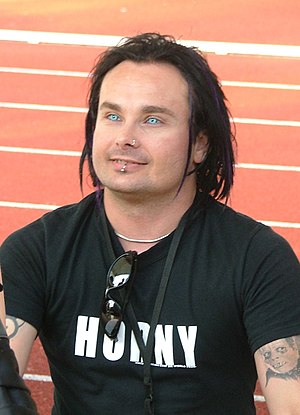
Dani Filth
Daniel Lloyd Davey, bedre kendt under pseudonymet Dani Filth, er forsanger og sangskriver for det melodiske black metal-band Cradle of Filth. Han er ligeledes bandets kunstneriske instruktør og har optrådt i filmen Cradle of Fear.